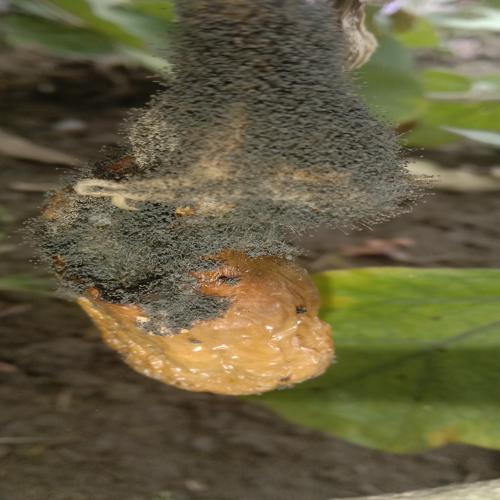
Label: Wet Rot